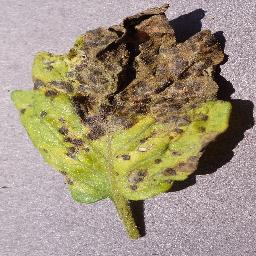
Label: Tomato___Septoria_leaf_spot